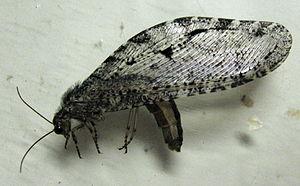
Les Polystoechotidae sont une famille d'insectes de l'ordre des Neuroptera.